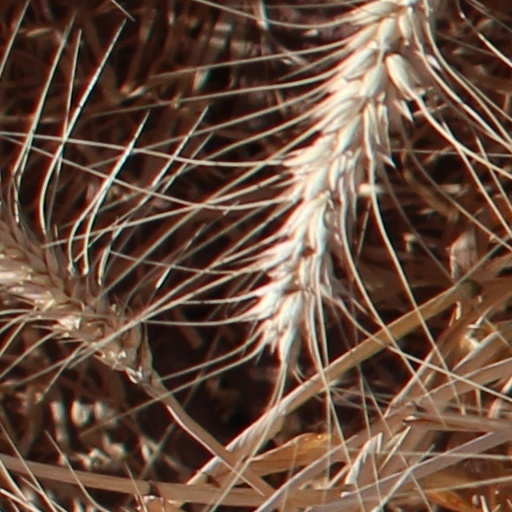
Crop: wheat